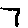
Label: 7